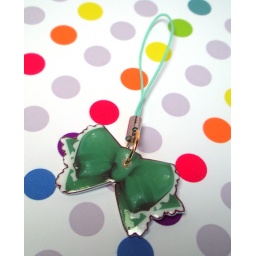
hard plastic phone charm designed back in april 2009